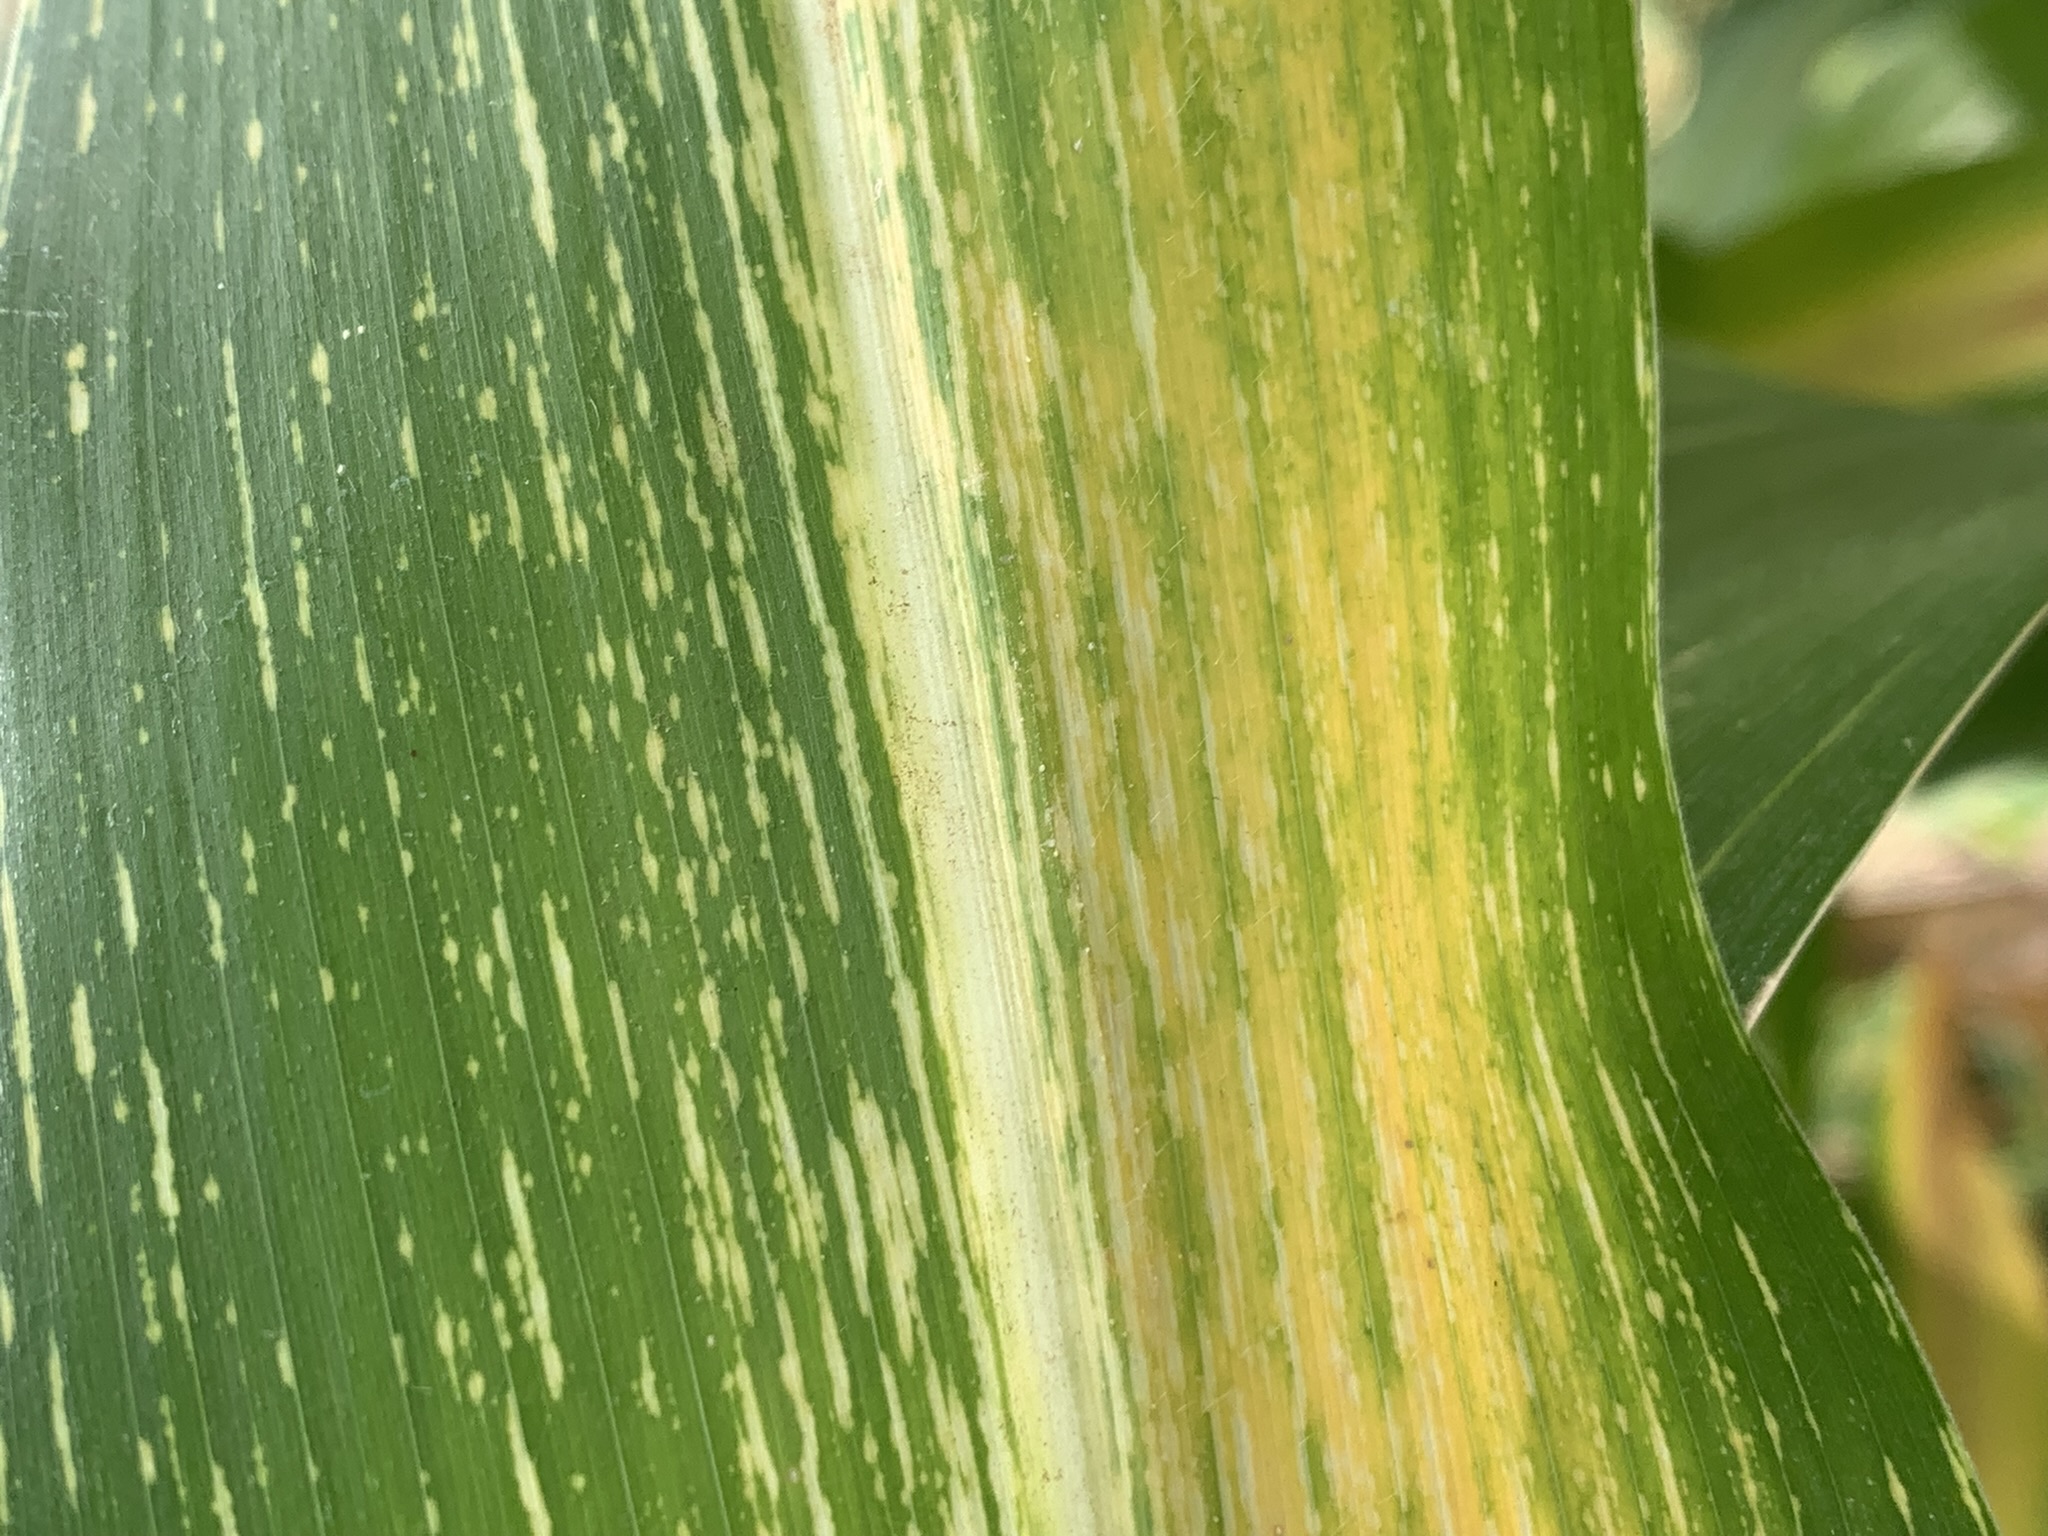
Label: MSV